Giulio Ciccone

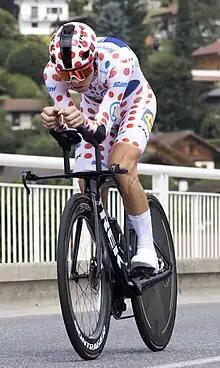

He won the mountains classification at the 2023 Tour de France with a 14-point lead over Felix Gall, in addition to a second place finish on stage 5. A month prior, he won the mountains classification and the eighth stage of the Critérium du Dauphiné.